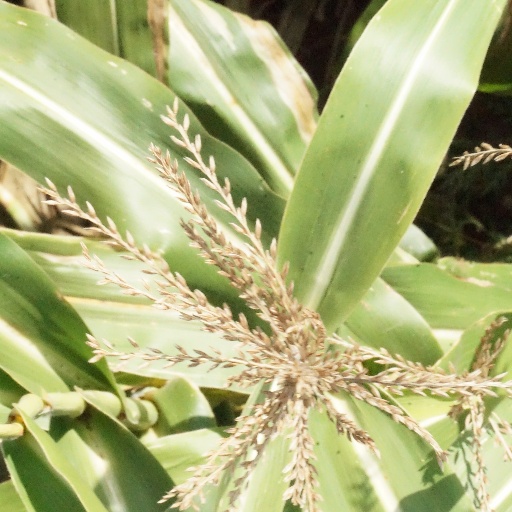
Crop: maize; corn